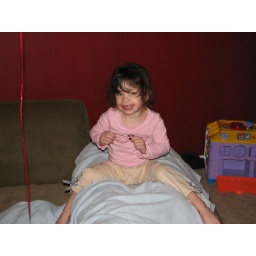
Madison taking the couch pillows for a ride around the house.